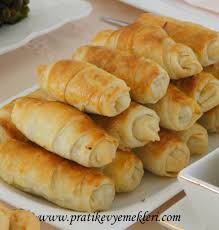
Yemek: borek